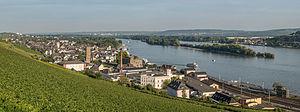
Rüdesheim am Rhein est une ville de Hesse, située dans l'arrondissement de Rheingau-Taunus, dans le district de Darmstadt. Elle est située sur la rive droite du Rhin, à l'entrée sud de la vallée de la Lorelei. Afin d'éviter toute confusion avec la commune de Rüdesheim sur Nahe, son nom officiel est Rüdesheim am Rhein.